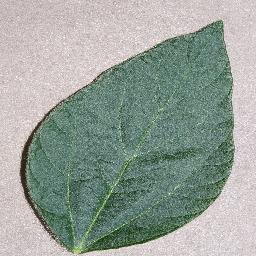
Label: Soybean___healthy